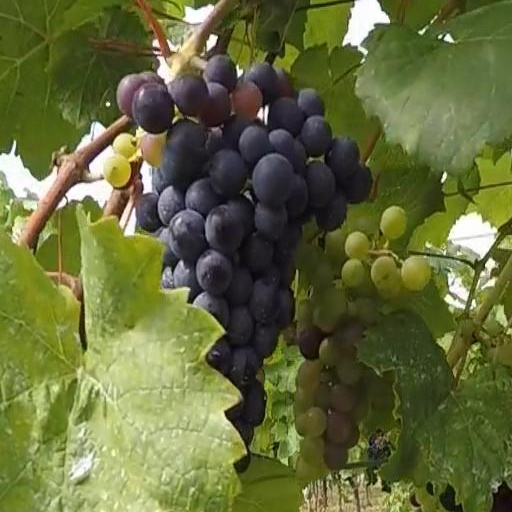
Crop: grape